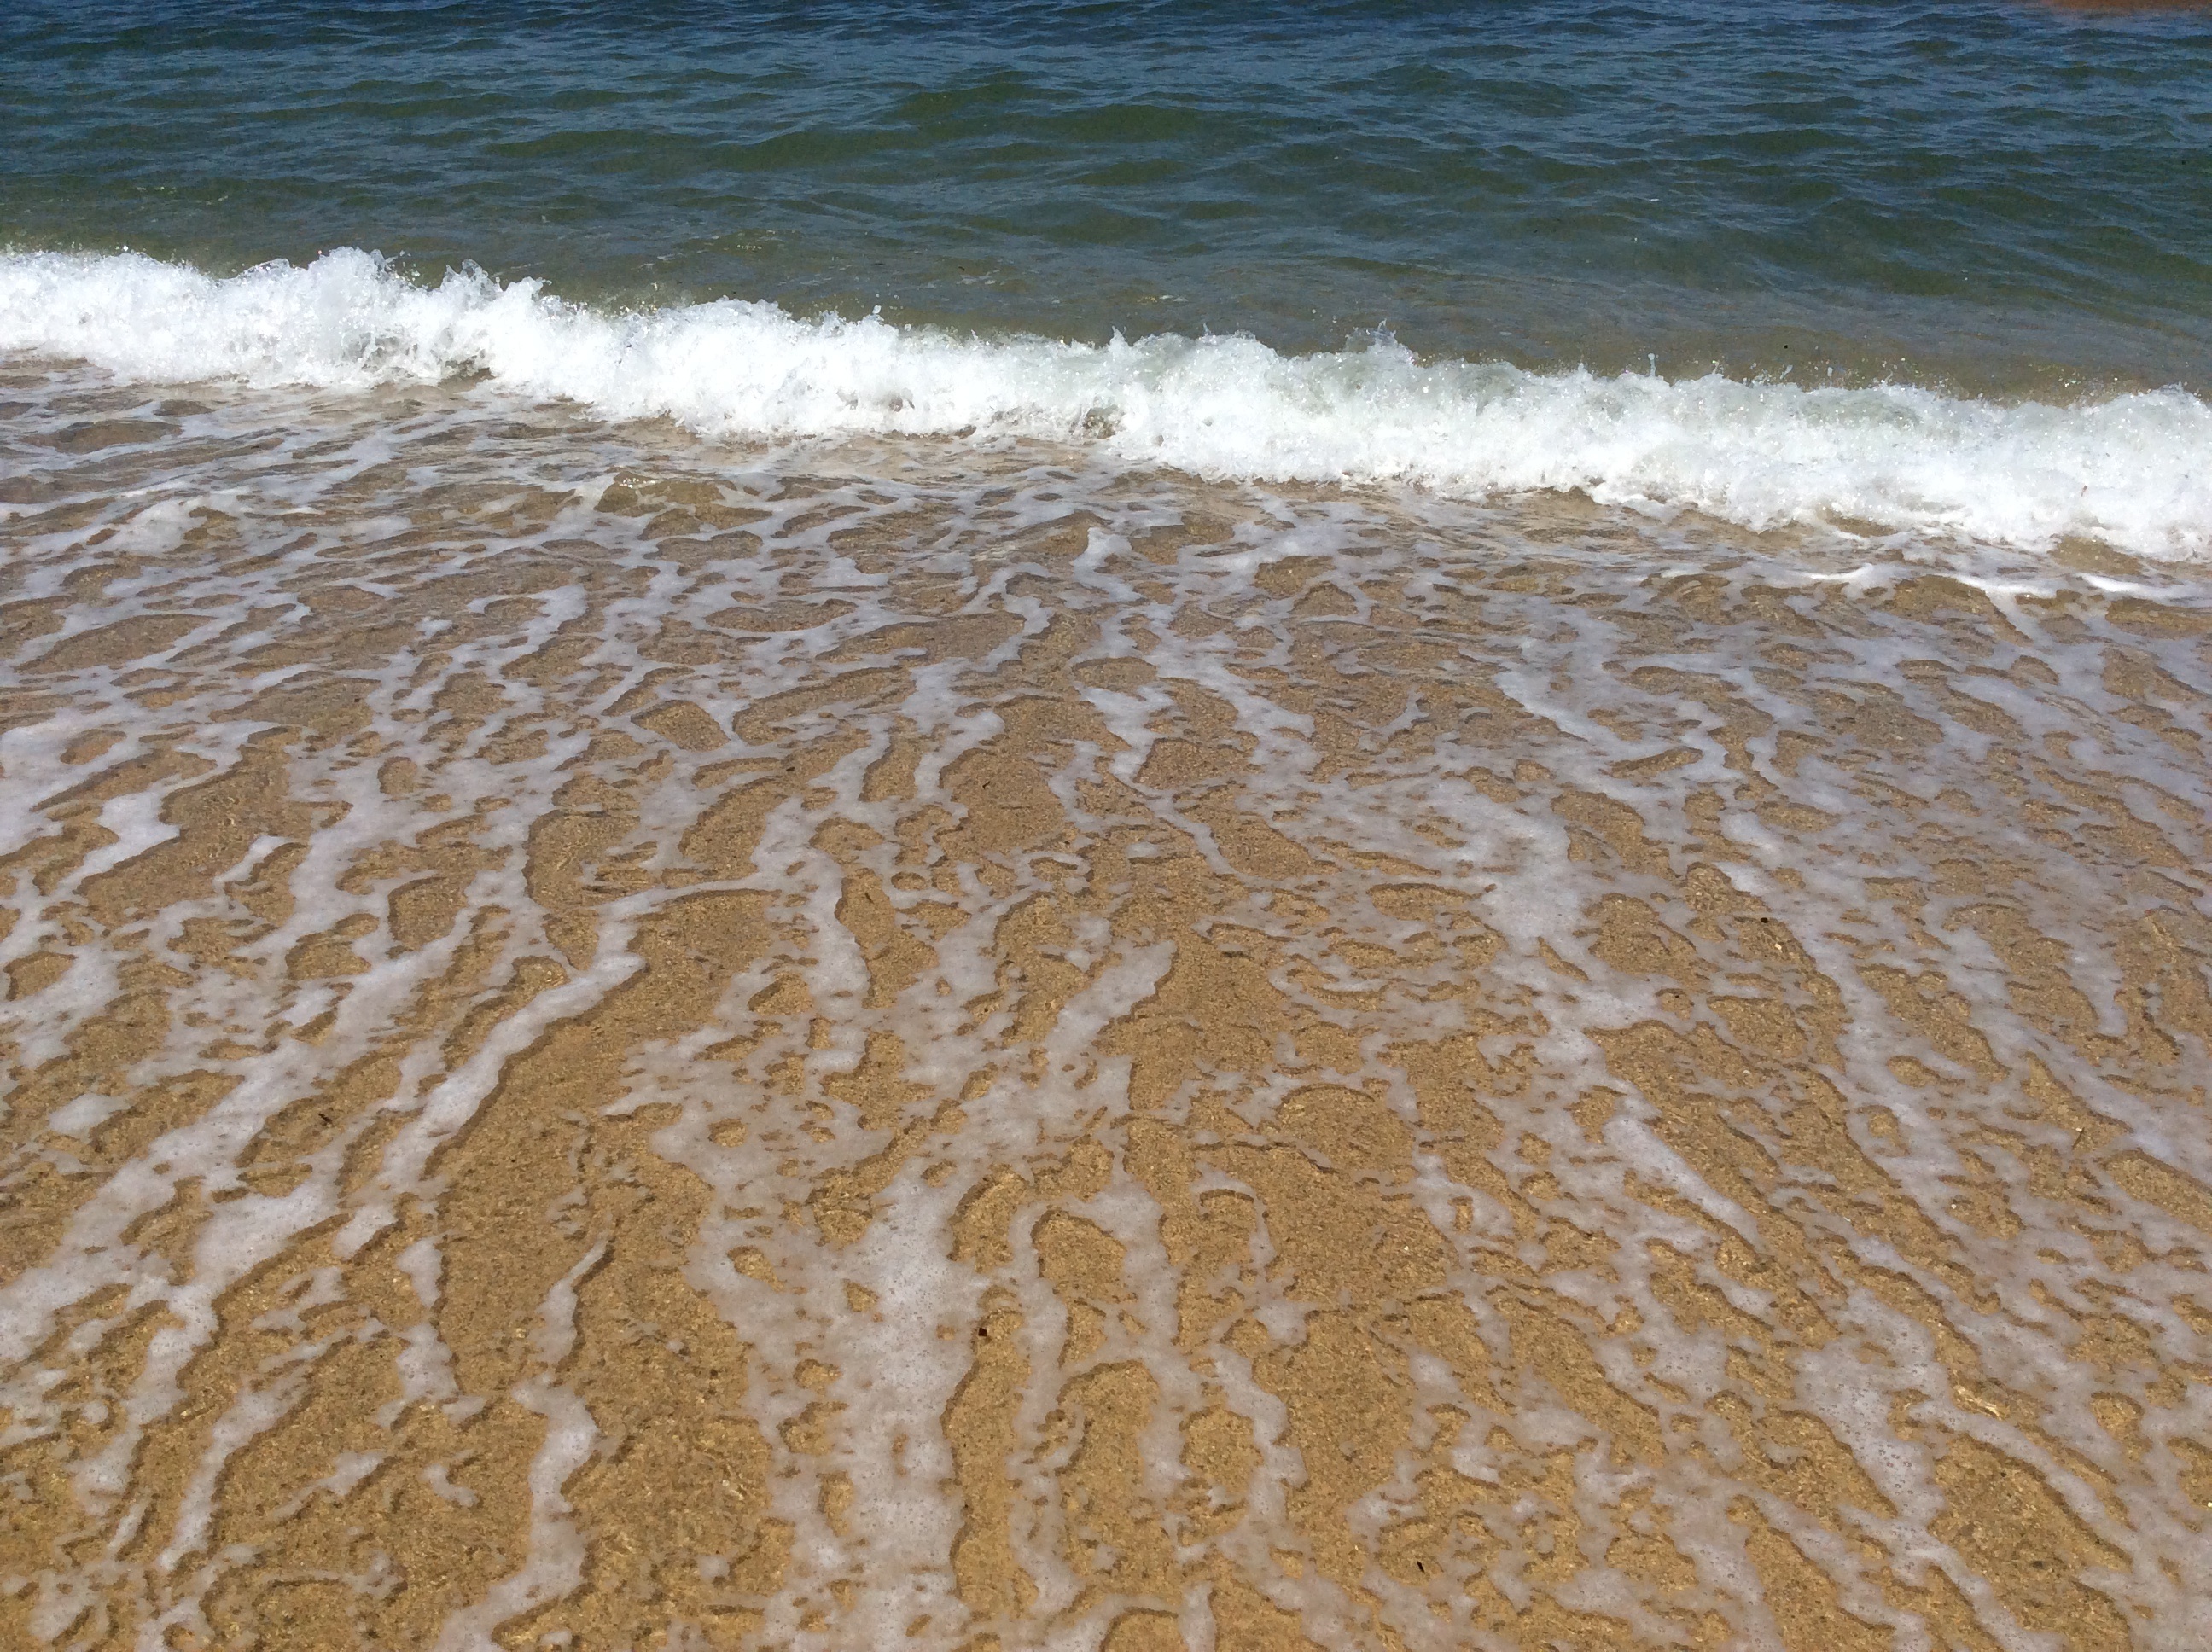
beach, sea, coast, sand, ocean, shore, wave, body of water, wind wave